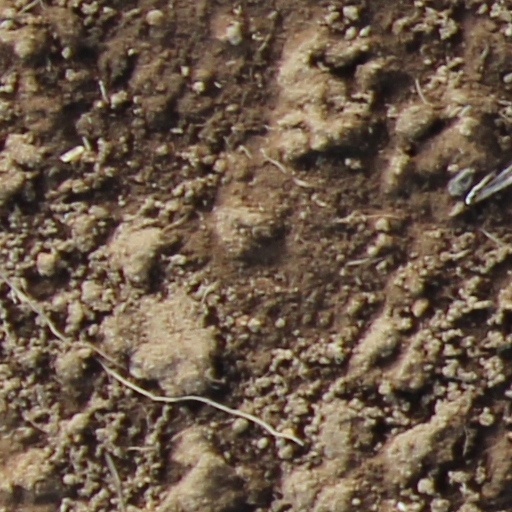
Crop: wheat